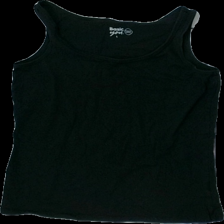
View: front
Type: Tank top
Category: Ladies
Brand: Not in the list
Brand text on label: basic you
Colors: Black
Material: 100% cotton
Cut: Regular
Size: L
Season: All
Holes: Major
Damage: hål söm
Damage location: bottom center
Damage 2 location: middle right
Damage 3 location: middle right
Price range: <50
Recommended usage: Export
Description: svart linne med hål i söm längst ner